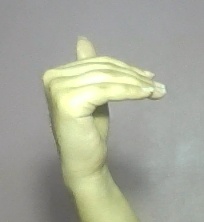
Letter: khaa